The End of Faith

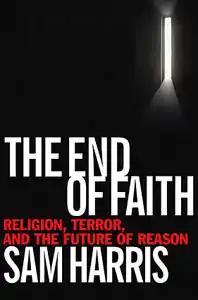
Cover of the first edition

The End of Faith: Religion, Terror, and the Future of Reason is a 2004 book by Sam Harris, concerning organized religion, the clash between religious faith and rational thought, and the problem of intolerance that correlates with religious fundamentalism.